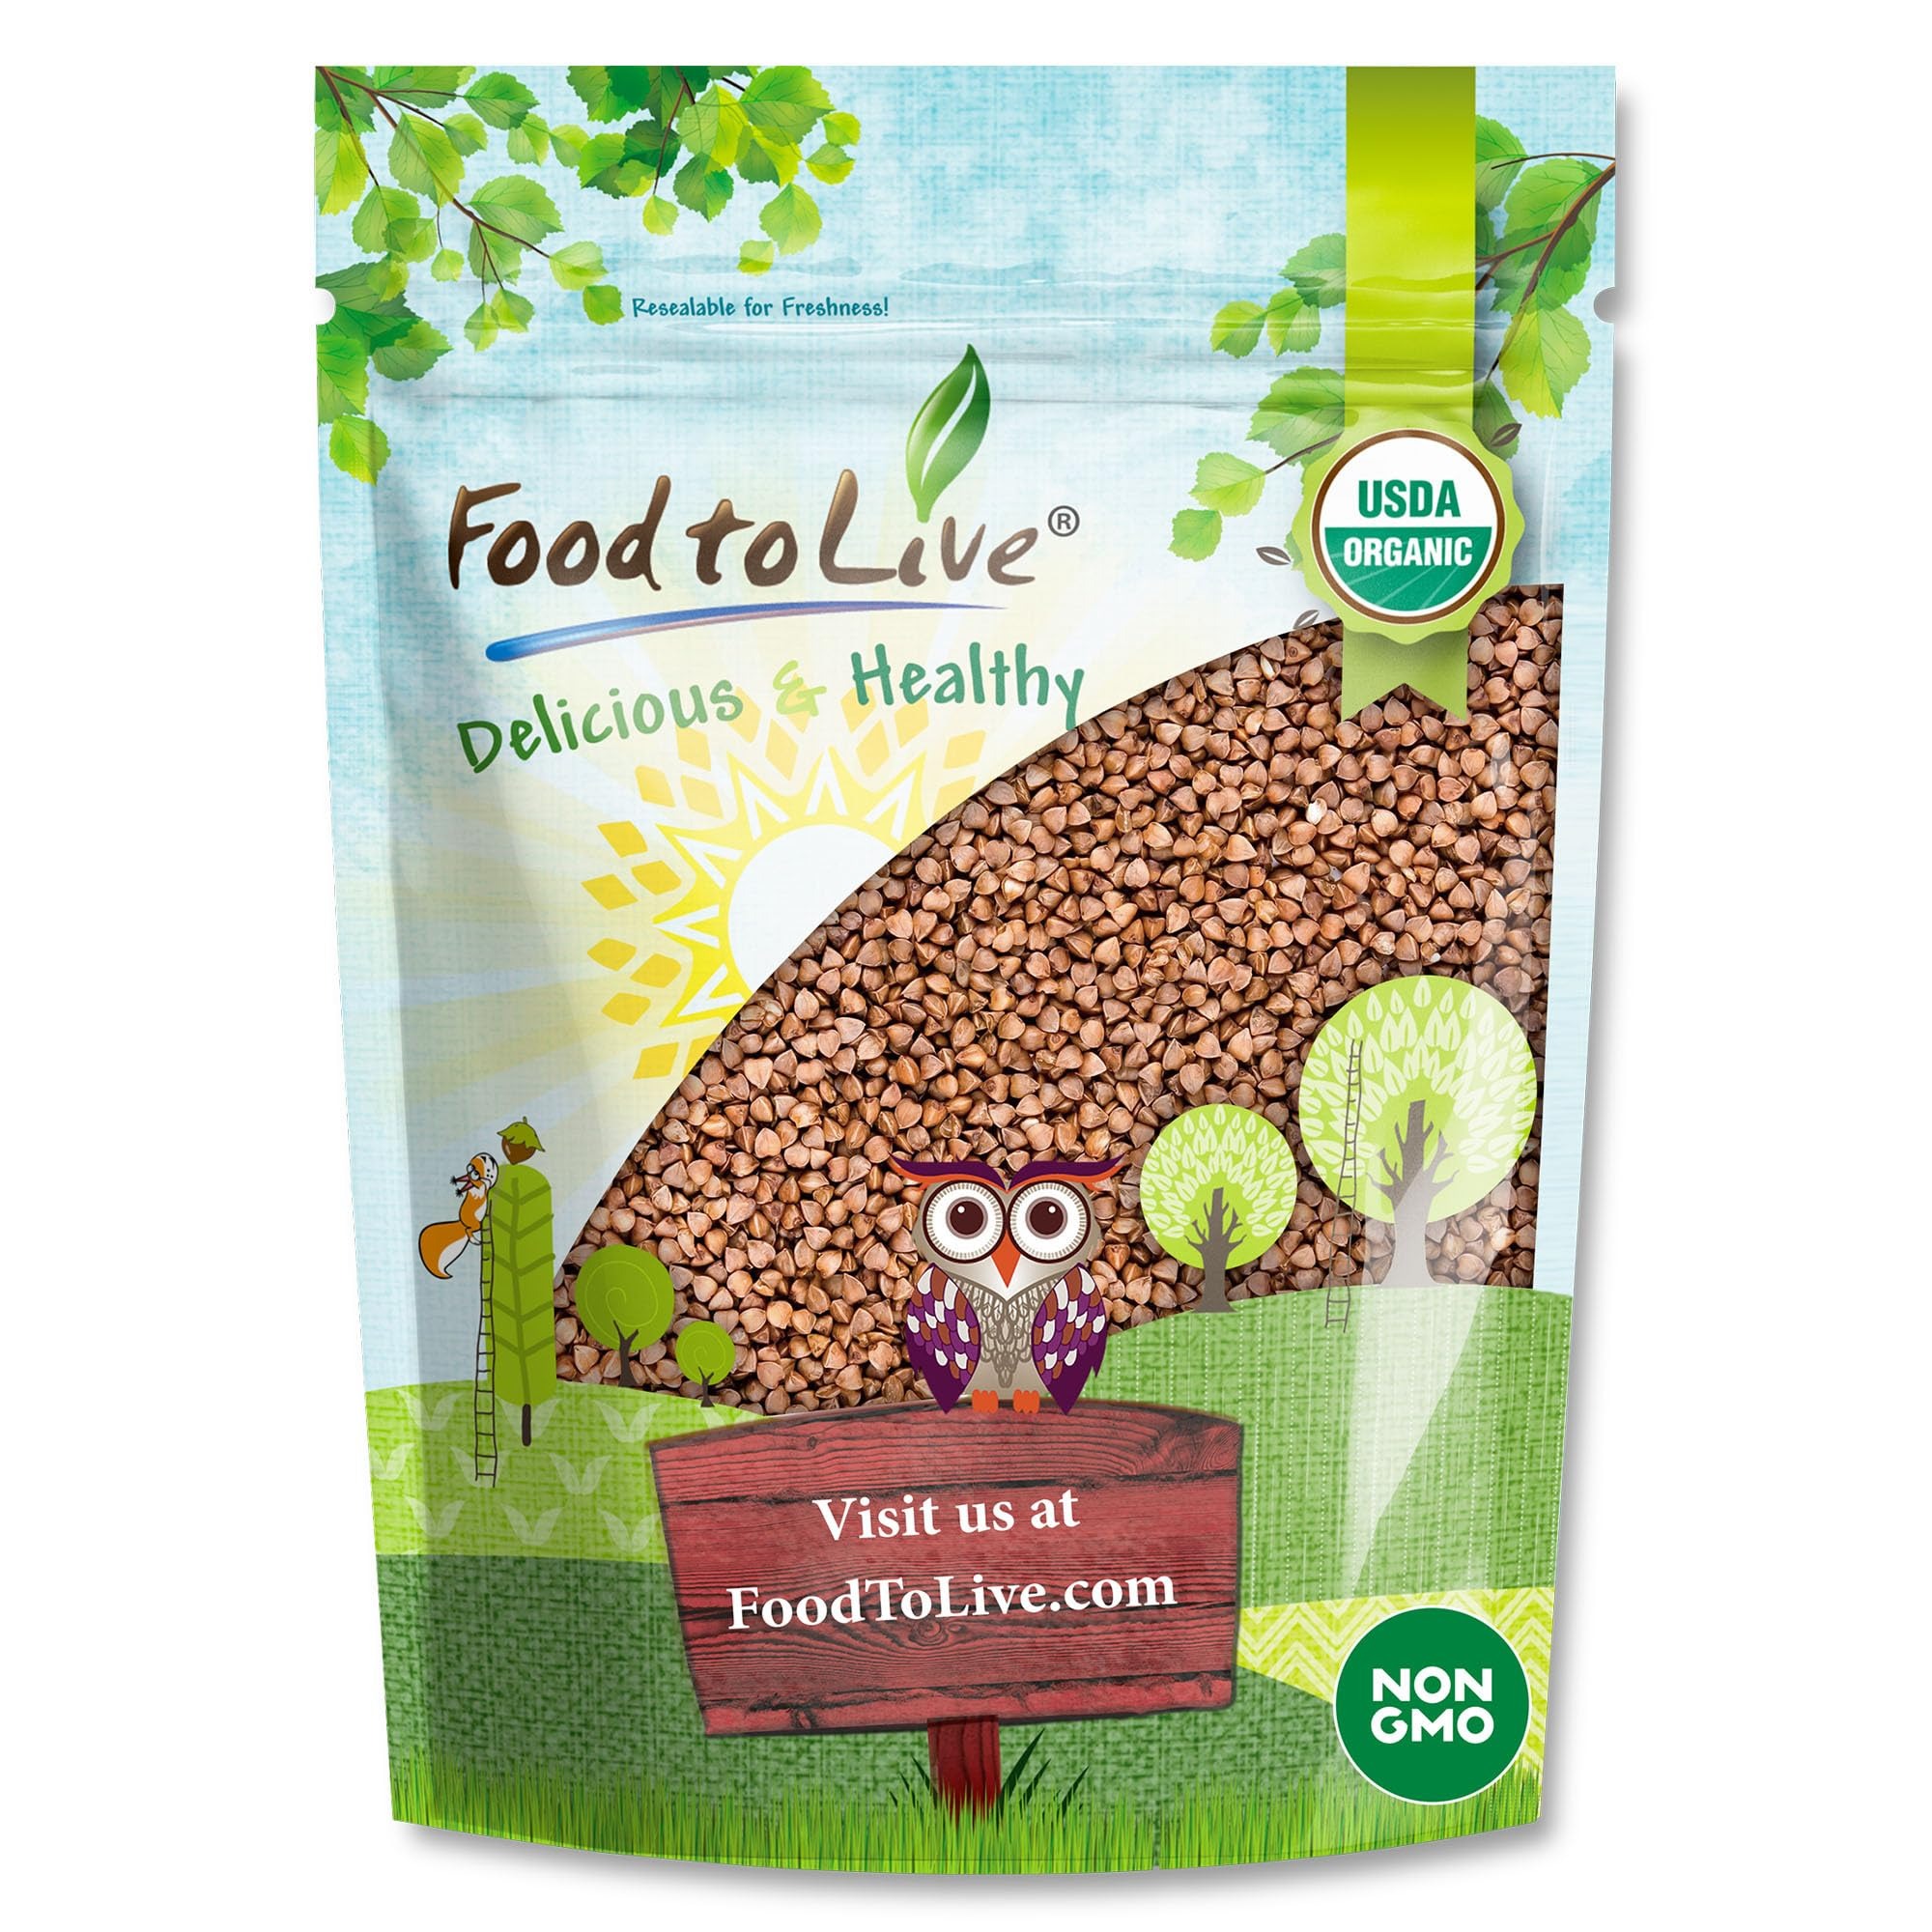
Item Name: Food to Live Organic Buckwheat Kasha (Grechka, Toasted Whole Groats, Non-GMO, Kosher, Sirtfood, Bulk) by Food to Live – 5 Pounds
Bullet Point 1: ✔️ LOW IN CALORIES: A cup of cooked organic kasha has only 155 calories. It’s filling and rich in essential nutrients.
Bullet Point 2: ✔️ GLUTEN-FREE & NON-GMO: Food To Live Organic Buckwheat Kasha is a certified organic product with no gluten.
Bullet Point 3: ✔️ DELICIOUS GRAIN: The flavor of buckwheat is amazing and unique. Use it as a substitute for other whole grains.
Bullet Point 4: ✔️ SOURCE OF IRON & MANGANESE: Organic kasha contains lots of minerals, including calcium, selenium, and magnesium.
Value: 80.0
Unit: Ounce

Price: 33.99